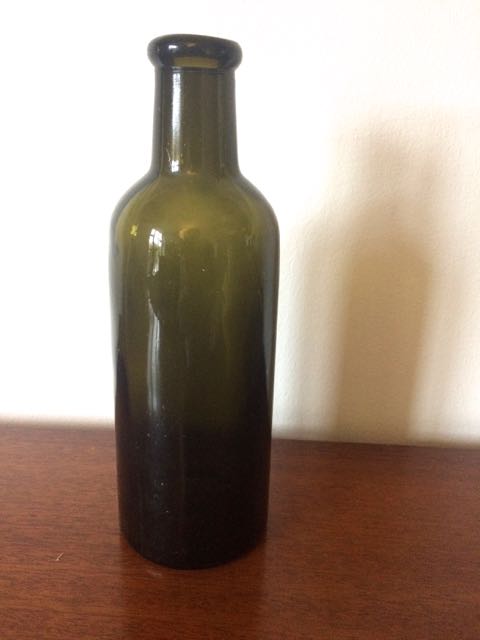
Waste category: glass